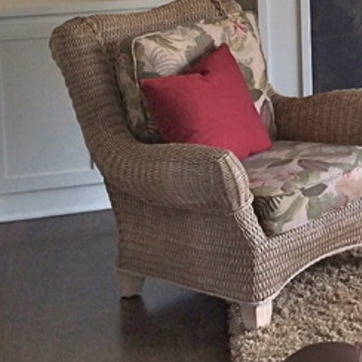
Material: other